Athena Sefat

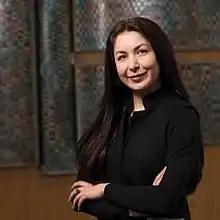
Athena Sefat

Athena Safa Sefat, born 1977 in Iran is a Canadian/American physicist, with research focus on quantum materials and correlated phenomena. She was a senior scientist at Oak Ridge National Laboratory and led the DOE Basic Energy Science on "Probing Competing Chemical, Electronic, and Spin Correlations for Quantum Materials Functionality". She is currently a Program Manager at U.S. Department of Energy (DOE), Office of Science, Basic Energy Sciences, with Division of Materials Sciences and Engineering.